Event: Ecuador Earthquake
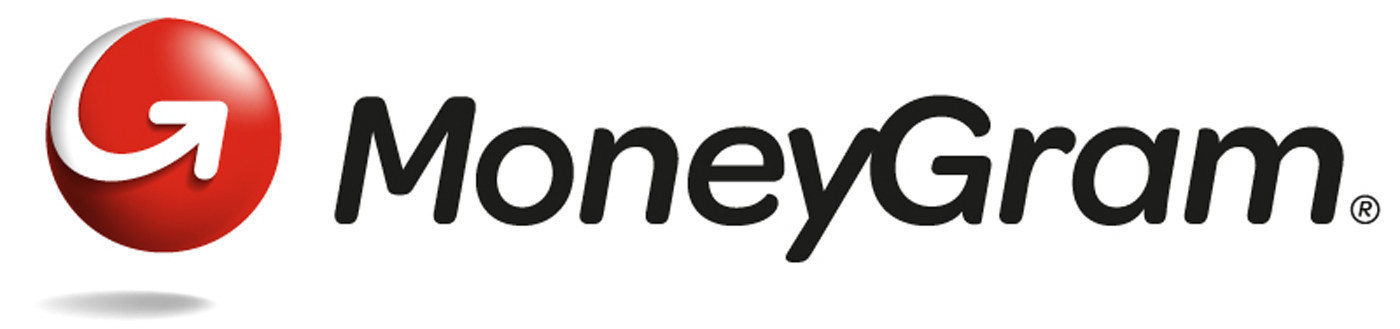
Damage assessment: no_damage